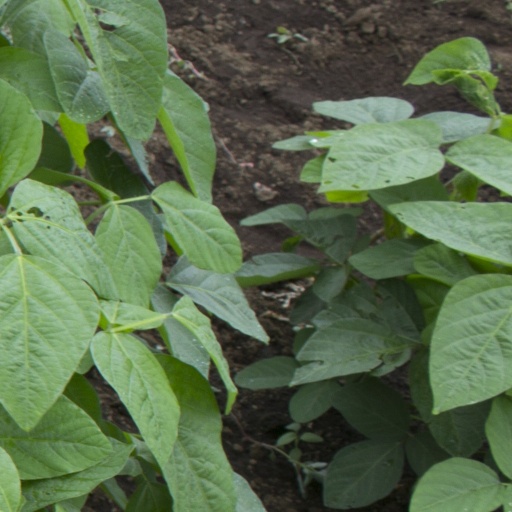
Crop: soybean